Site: brandenburg
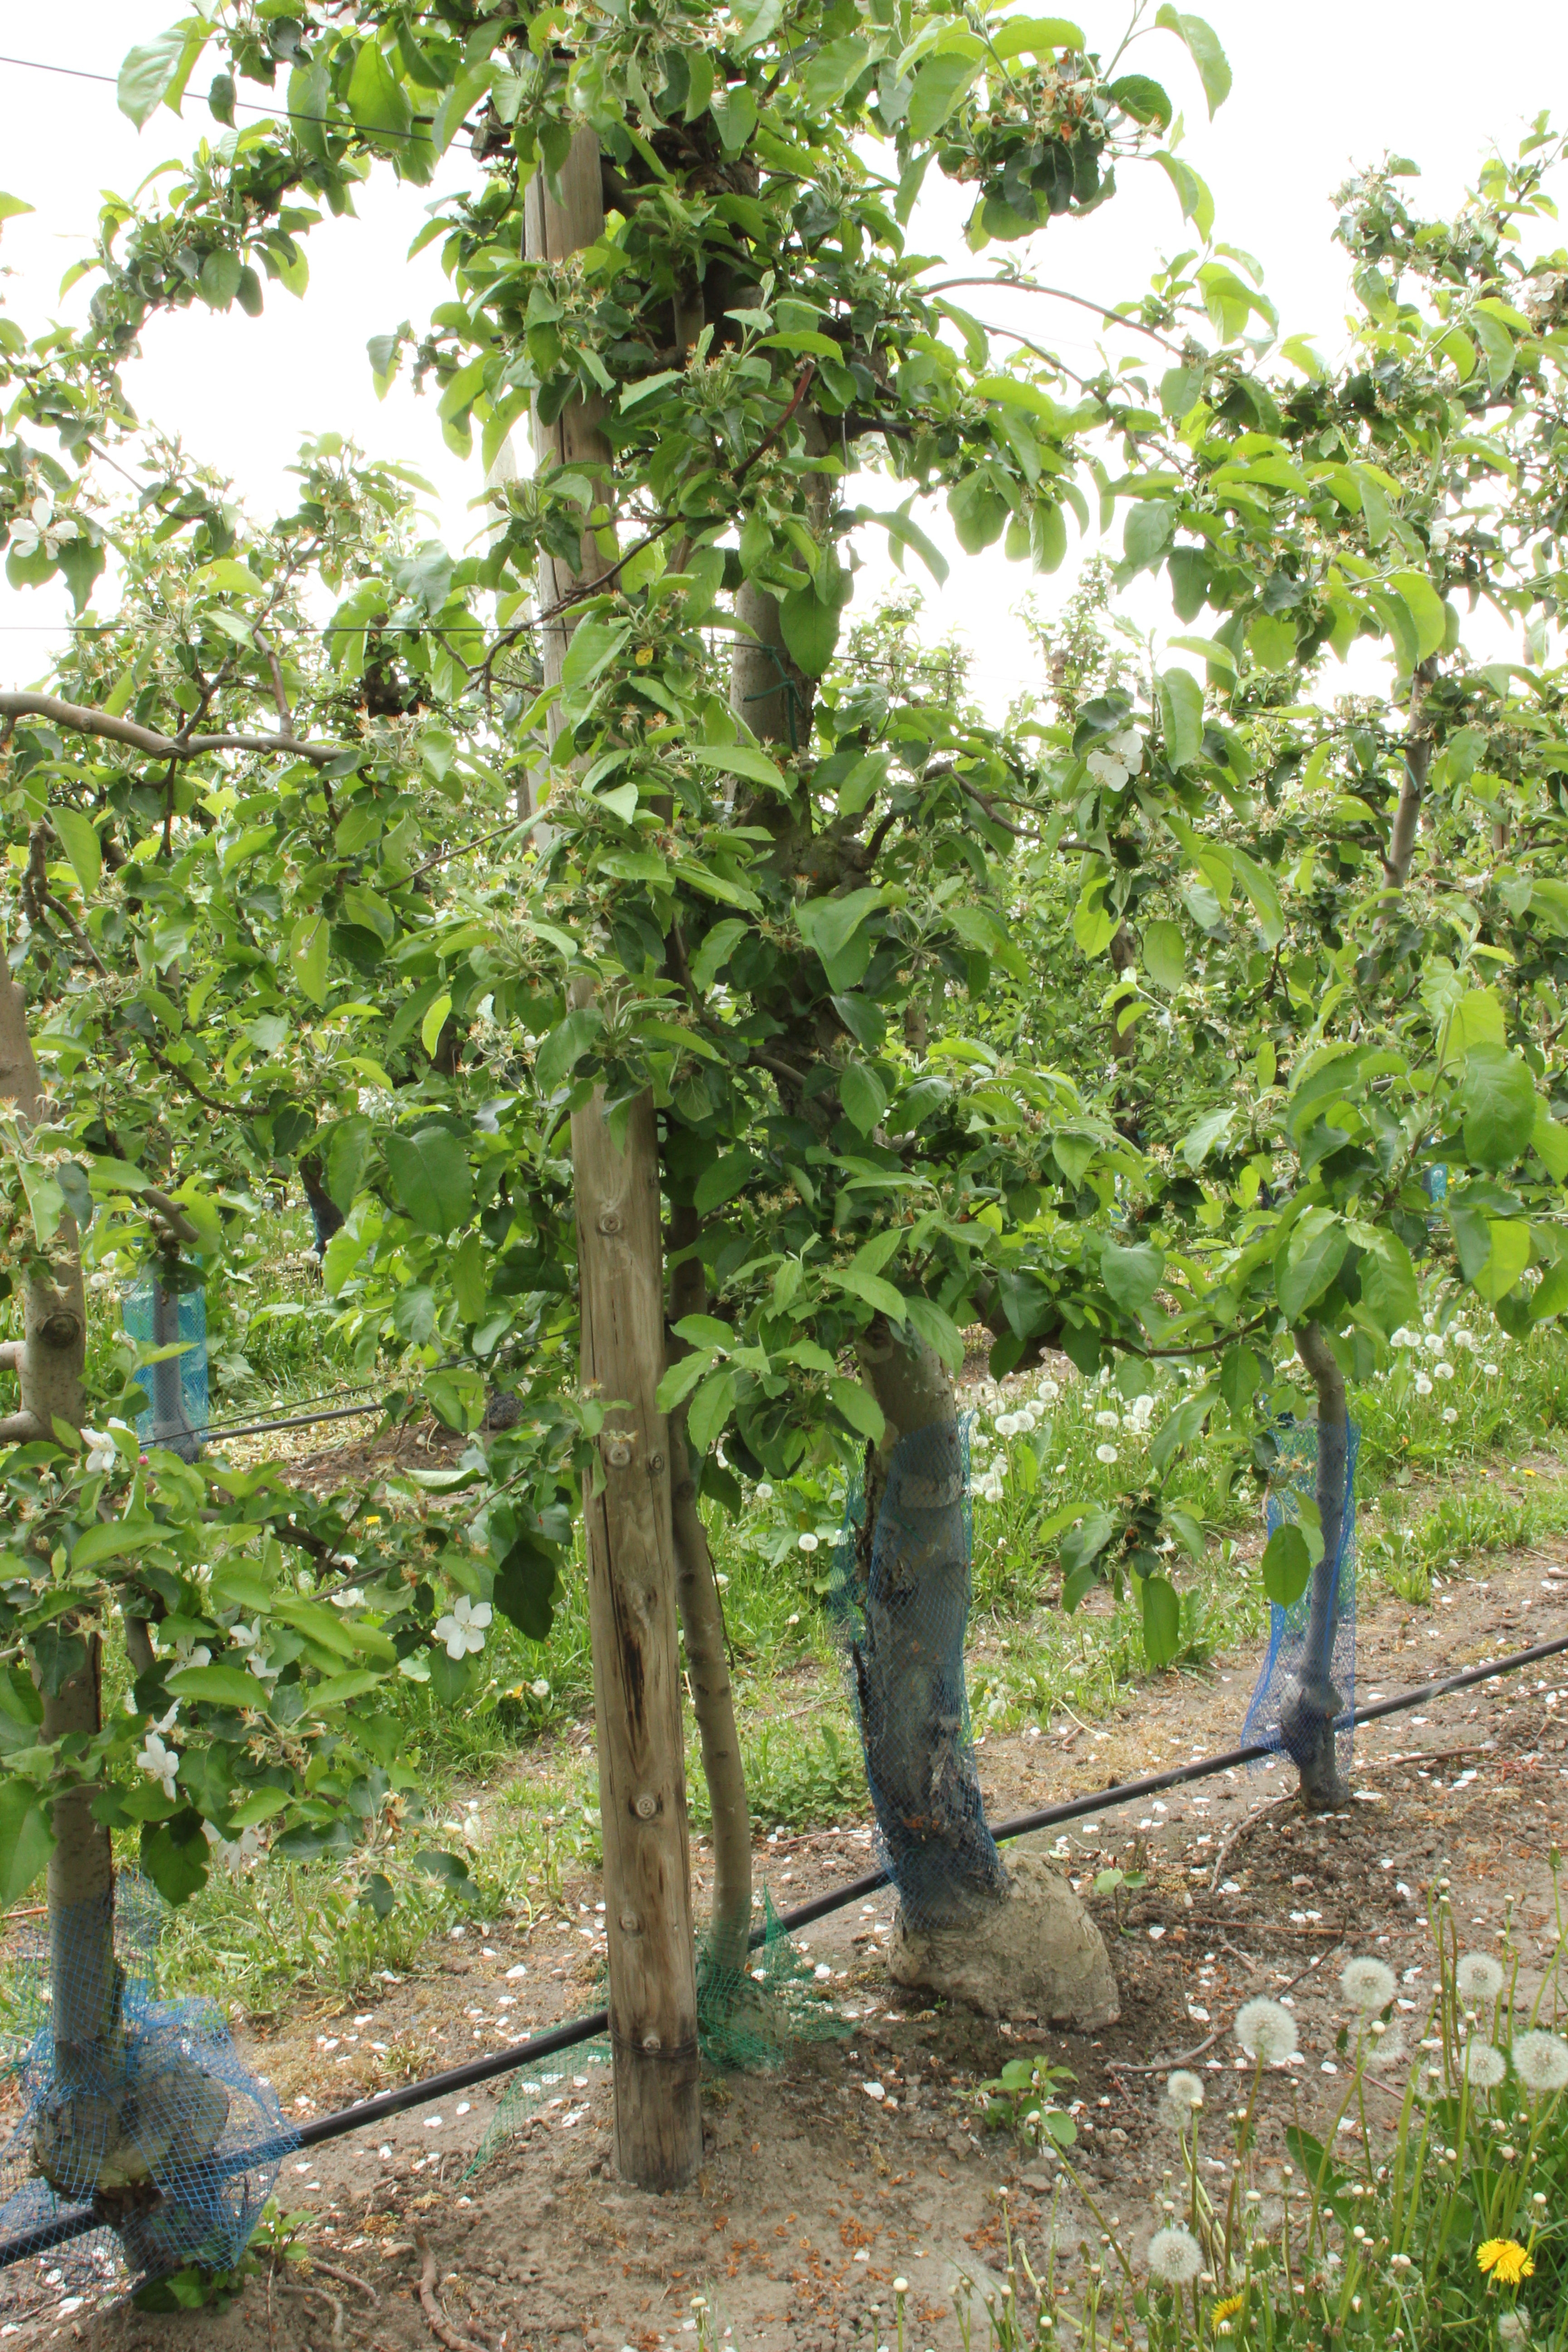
Growth stage (BBCH 67): Flowering